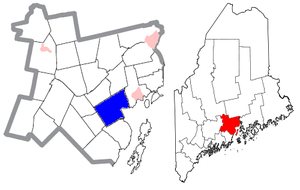
La ville de Belfast est le siège du comté de Waldo, situé dans le Maine, aux États-Unis.